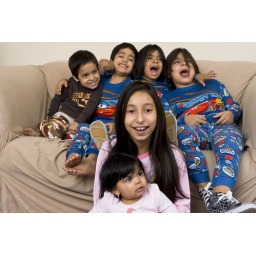
Cousins, boys in the back girls in the front.Strobist: 1 left ceiling bounce, 1 right corner bounce @1/2 power